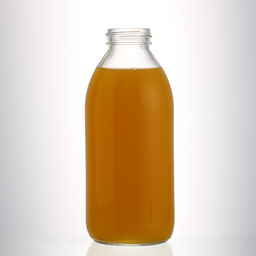
Label: bottles